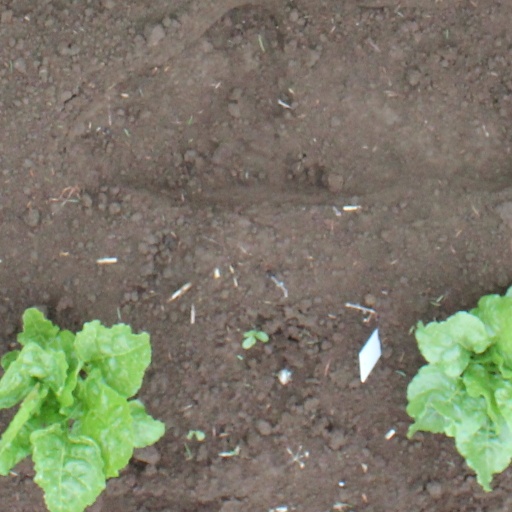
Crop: sugar beet